Éric Guglielmi

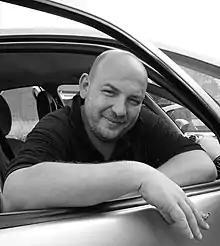
Guglielmi in 2008

Guglielmi was born and raised in Revin. A self-taught photographer, he captured his first images at the age of twelve with a Praktica camera. He began working on an assembly line at the age of 16. In 1990, he was employed in a photography lab in Paris and subsequently became a fashion photographer. He was inspired by important American photographers.